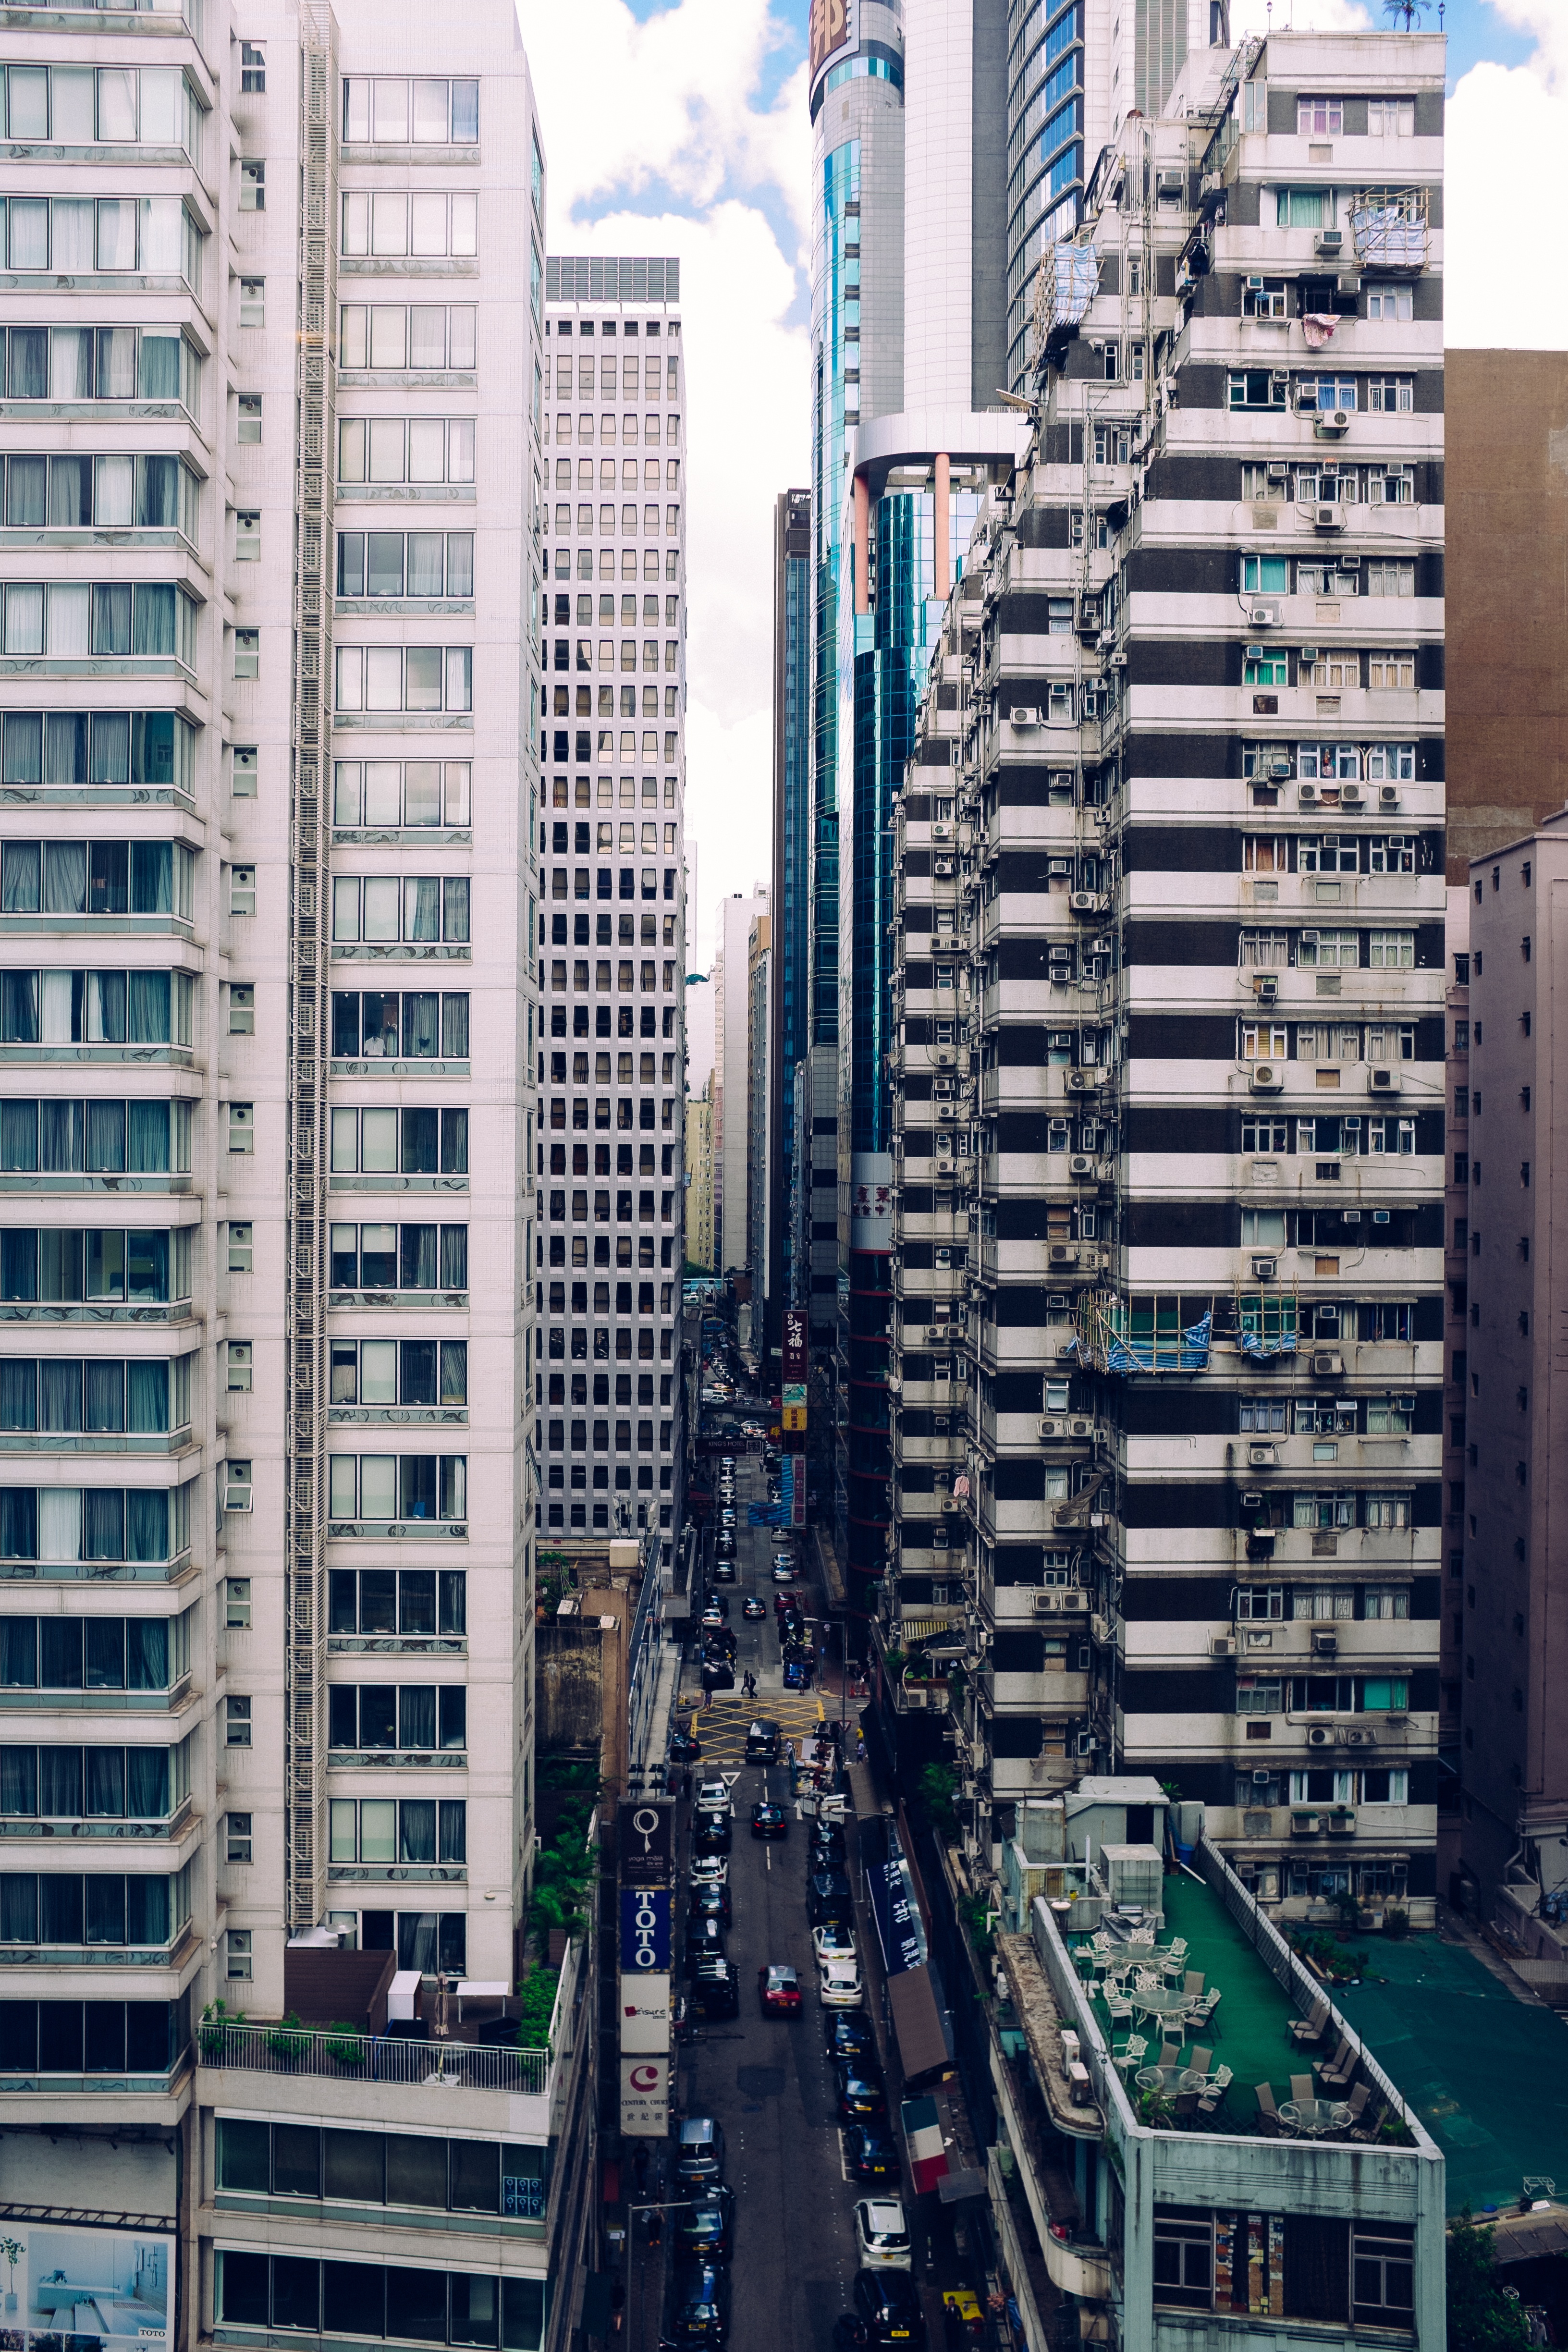
skyline, street, window, building, city, skyscraper, cityscape, downtown, tower, tower block, metropolis, condominium, neighbourhood, urban area, residential area, human settlement, metropolitan area